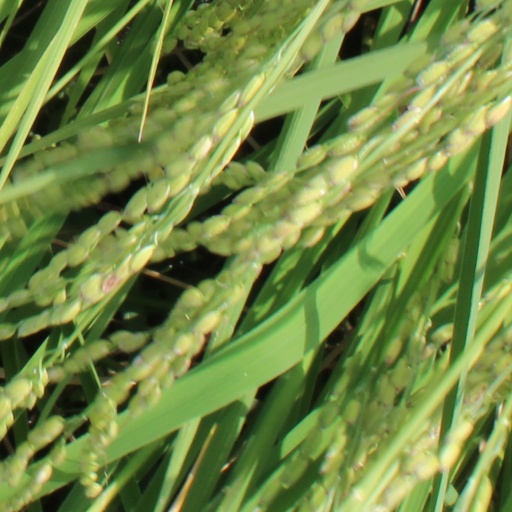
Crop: rice